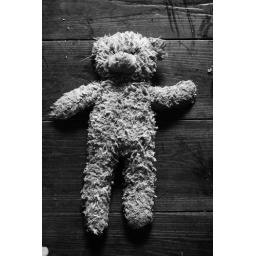
this is the teddy bear that came in my dog lolas carrier when we picked her up from the airport